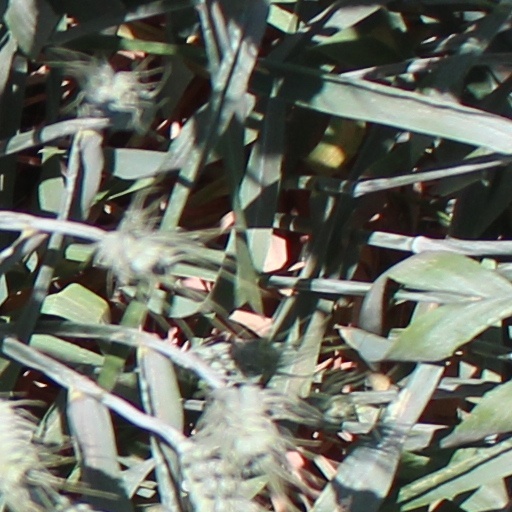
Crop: wheat